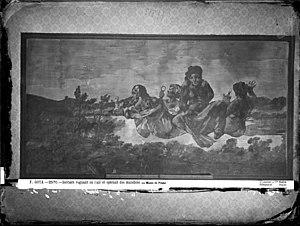
La Quinta del Sordo, appelée également Quinta de Goya, est le nom donné à une propriété située sur la colline de l'ancienne commune de Carabanchel Bajo, dans la périphérie de Madrid en Espagne. Francisco de Goya y a vécu lors de ses dernières années passées en Espagne, avant de s'exiler à Bordeaux, en France. Dans la maison principale, et sur deux étages, se trouvaient les fameuses Peintures noires du peintre aragonais. La maison fut démolie l'été 1909.
Les Moires est une huile réalisée par Francisco de Goya entre 1819 et 1823. C'est l'une des Peintures noires, des œuvres peintes à même les murs de la maison, appelée Quinta del Sordo, que Goya acquit en 1819.